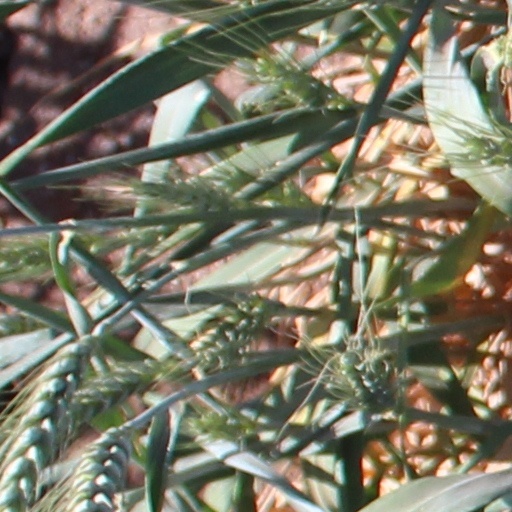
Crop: wheat